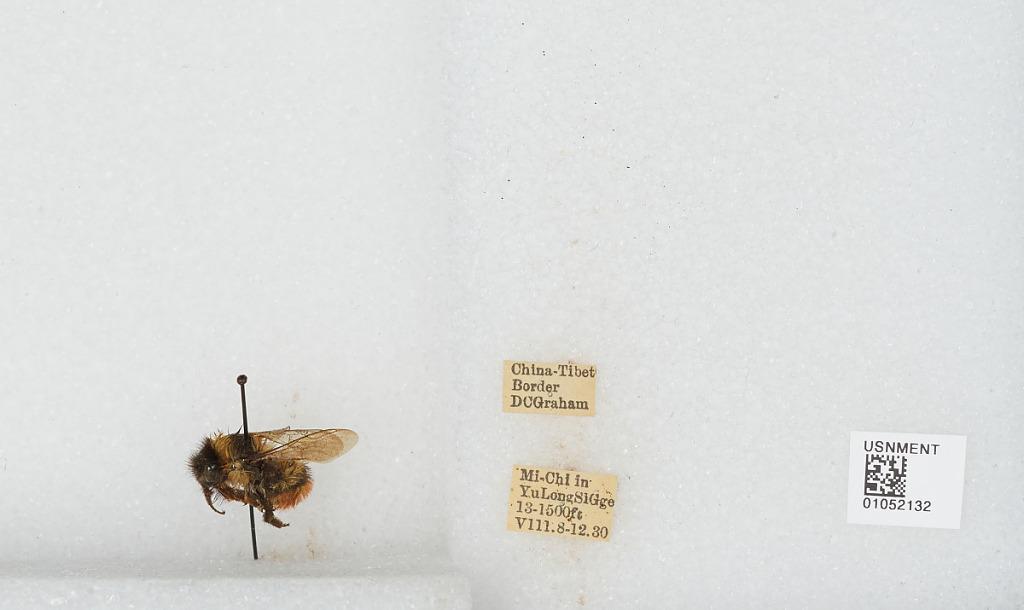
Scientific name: Bombus sp.
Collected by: D. Graham
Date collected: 1930-8-8
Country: China
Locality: China-Tibet Border, Mi-Chi in Yu Long Si Gorge